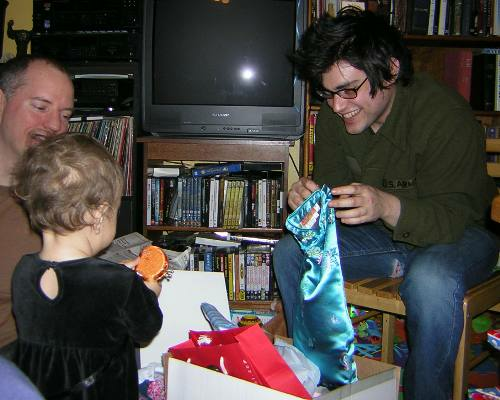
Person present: Yes